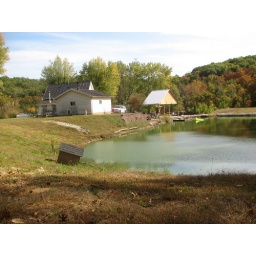
The road and house I grew up in